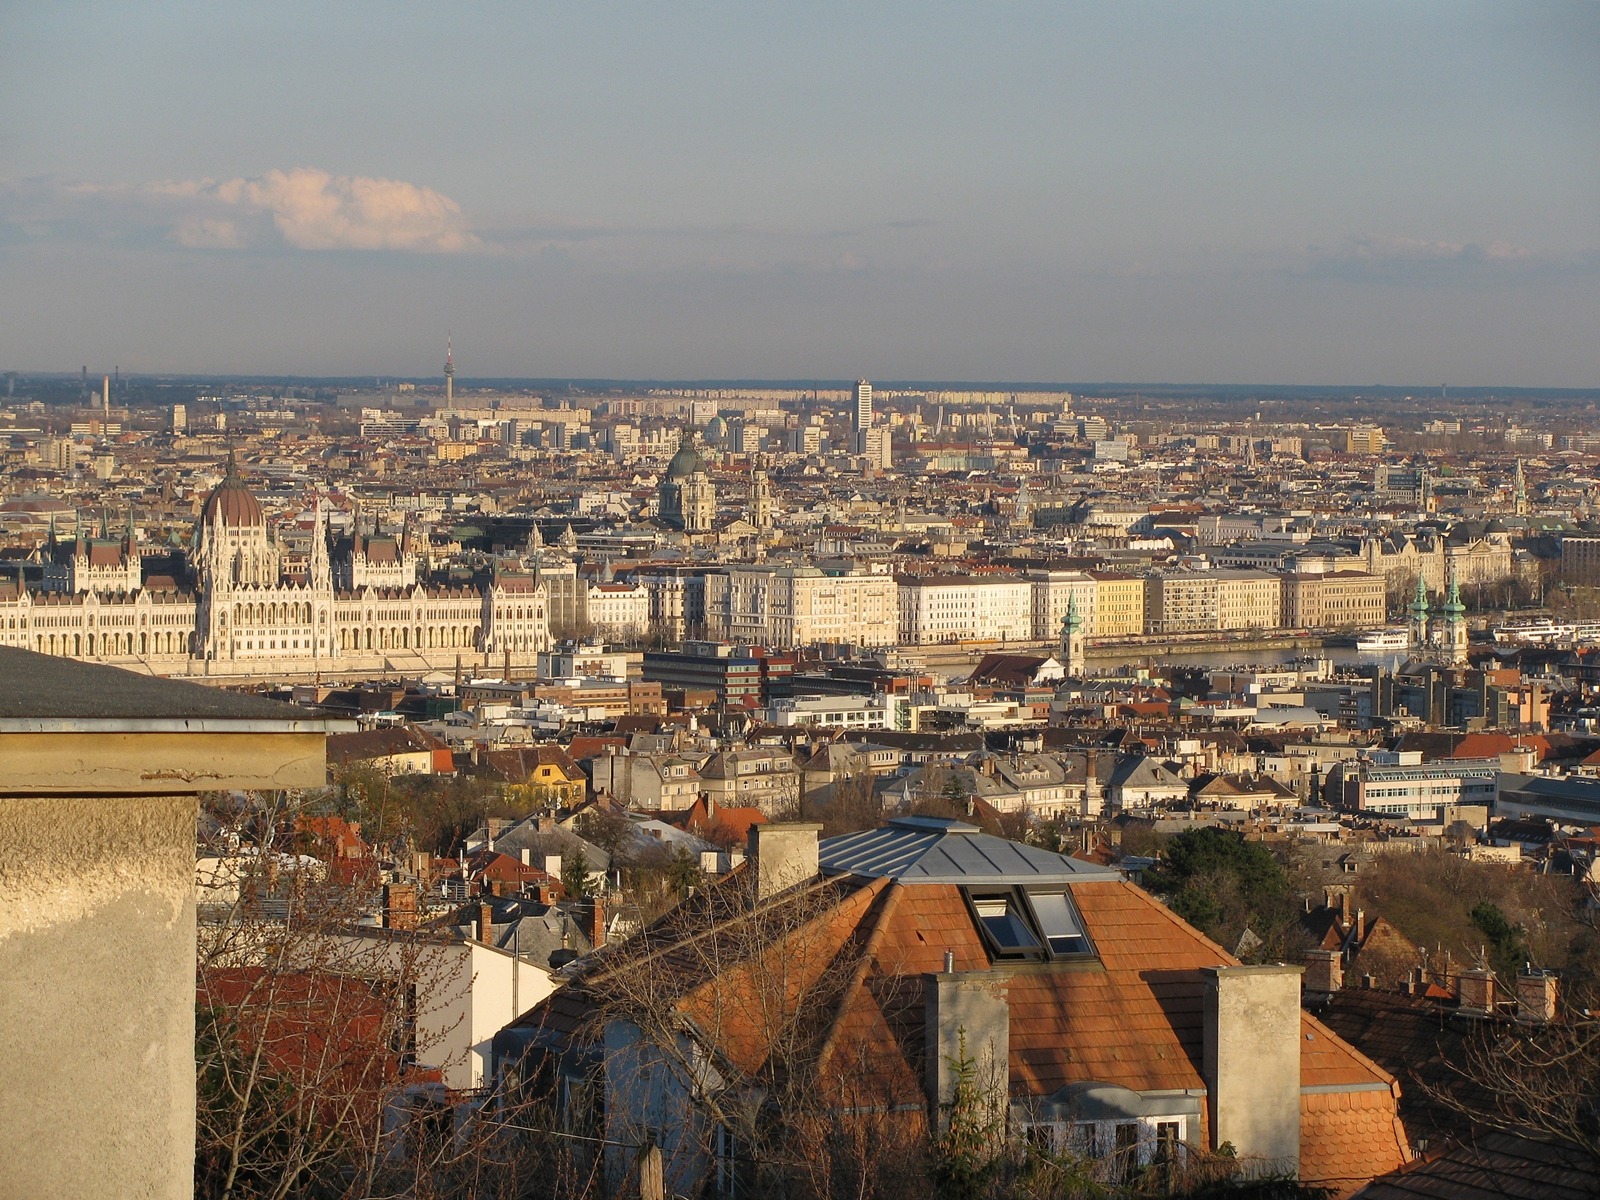
horizon, sunshine, skyline, photography, town, city, cityscape, panorama, downtown, evening, spring, landmark, 2013, budapest, aerial photography, urban area, ancient history, residential area, human settlement